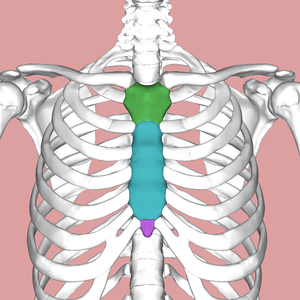
Sternum
Dele af brystbenet - Manubrium (grøn), krop (blå), processus xiphoideus (lilla)
Sternum eller Brystben er en lang flad knogle formet som et slips, der er lokaliseret centralt på brystkassen. Det samler ribbenene via brusk, hvor det også danner et ægte led med clavicula. Herved hjælper det med at beskytte hjertet, lungerne og større blodårer. Sternum består af tre regioner; manubrium, kroppen og processus xiphoideus.